Tony Scott (rapper)

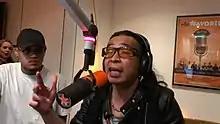
Tony Scott in 2017

Peter van den Bosch (born 2 October 1971), better known as Tony Scott, is a Dutch rapper and musician of Surinamese descent. He became internationally known for his hip house music.